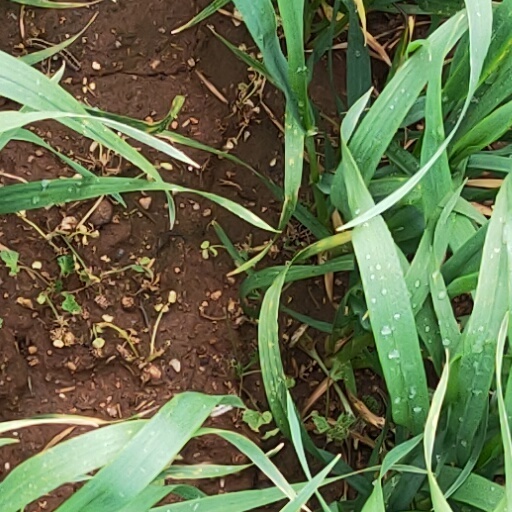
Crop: wheat